Project Y

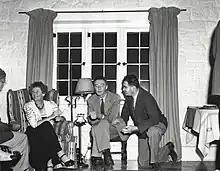
Isidor Isaac Rabi, Dorothy McKibbin, Robert Oppenheimer and Victor Weisskopf at Oppenheimer's home in Los Alamos in 1944

As director of the Los Alamos Laboratory, Oppenheimer was no longer answerable to Compton, but reported directly to Groves. He was responsible for the technical and scientific aspects of Project Y. He assembled the nucleus of his staff from the groups that had been working for him on neutron calculations. These included his secretary, Priscilla Greene, Serber and McMillan from his own group, and Emilio Segrè and Joseph W. Kennedy's groups from the University of California, J. H. Williams' group from the University of Minnesota, Joe McKibben's group from the University of Wisconsin, Felix Bloch's group from Stanford University and Marshall Holloway's from Purdue University. He also secured the services of Hans Bethe and Robert Bacher from the Radiation Laboratory at MIT, Edward Teller, Robert F. Christy, Darol K. Froman, Alvin C. Graves and John H. Manley and his group from the Manhattan Project's Metallurgical Laboratory, and Robert R. Wilson and his group, which included Richard Feynman, that had been performing Manhattan Project research at Princeton University. They brought with them a great deal of valuable scientific equipment. Wilson's group dismantled the cyclotron at Harvard University and had it shipped to Los Alamos; McKibben's brought two Van de Graaff generators from Wisconsin; and Manley's brought the Cockcroft–Walton accelerator from the University of Illinois.